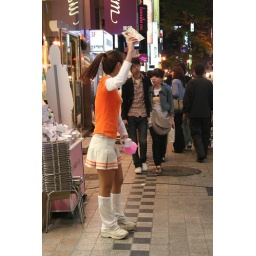
Spruiker girl in white skirt